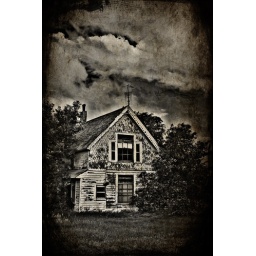
Yet another take on the house across the street from me. Like the spooky effect in black and white.